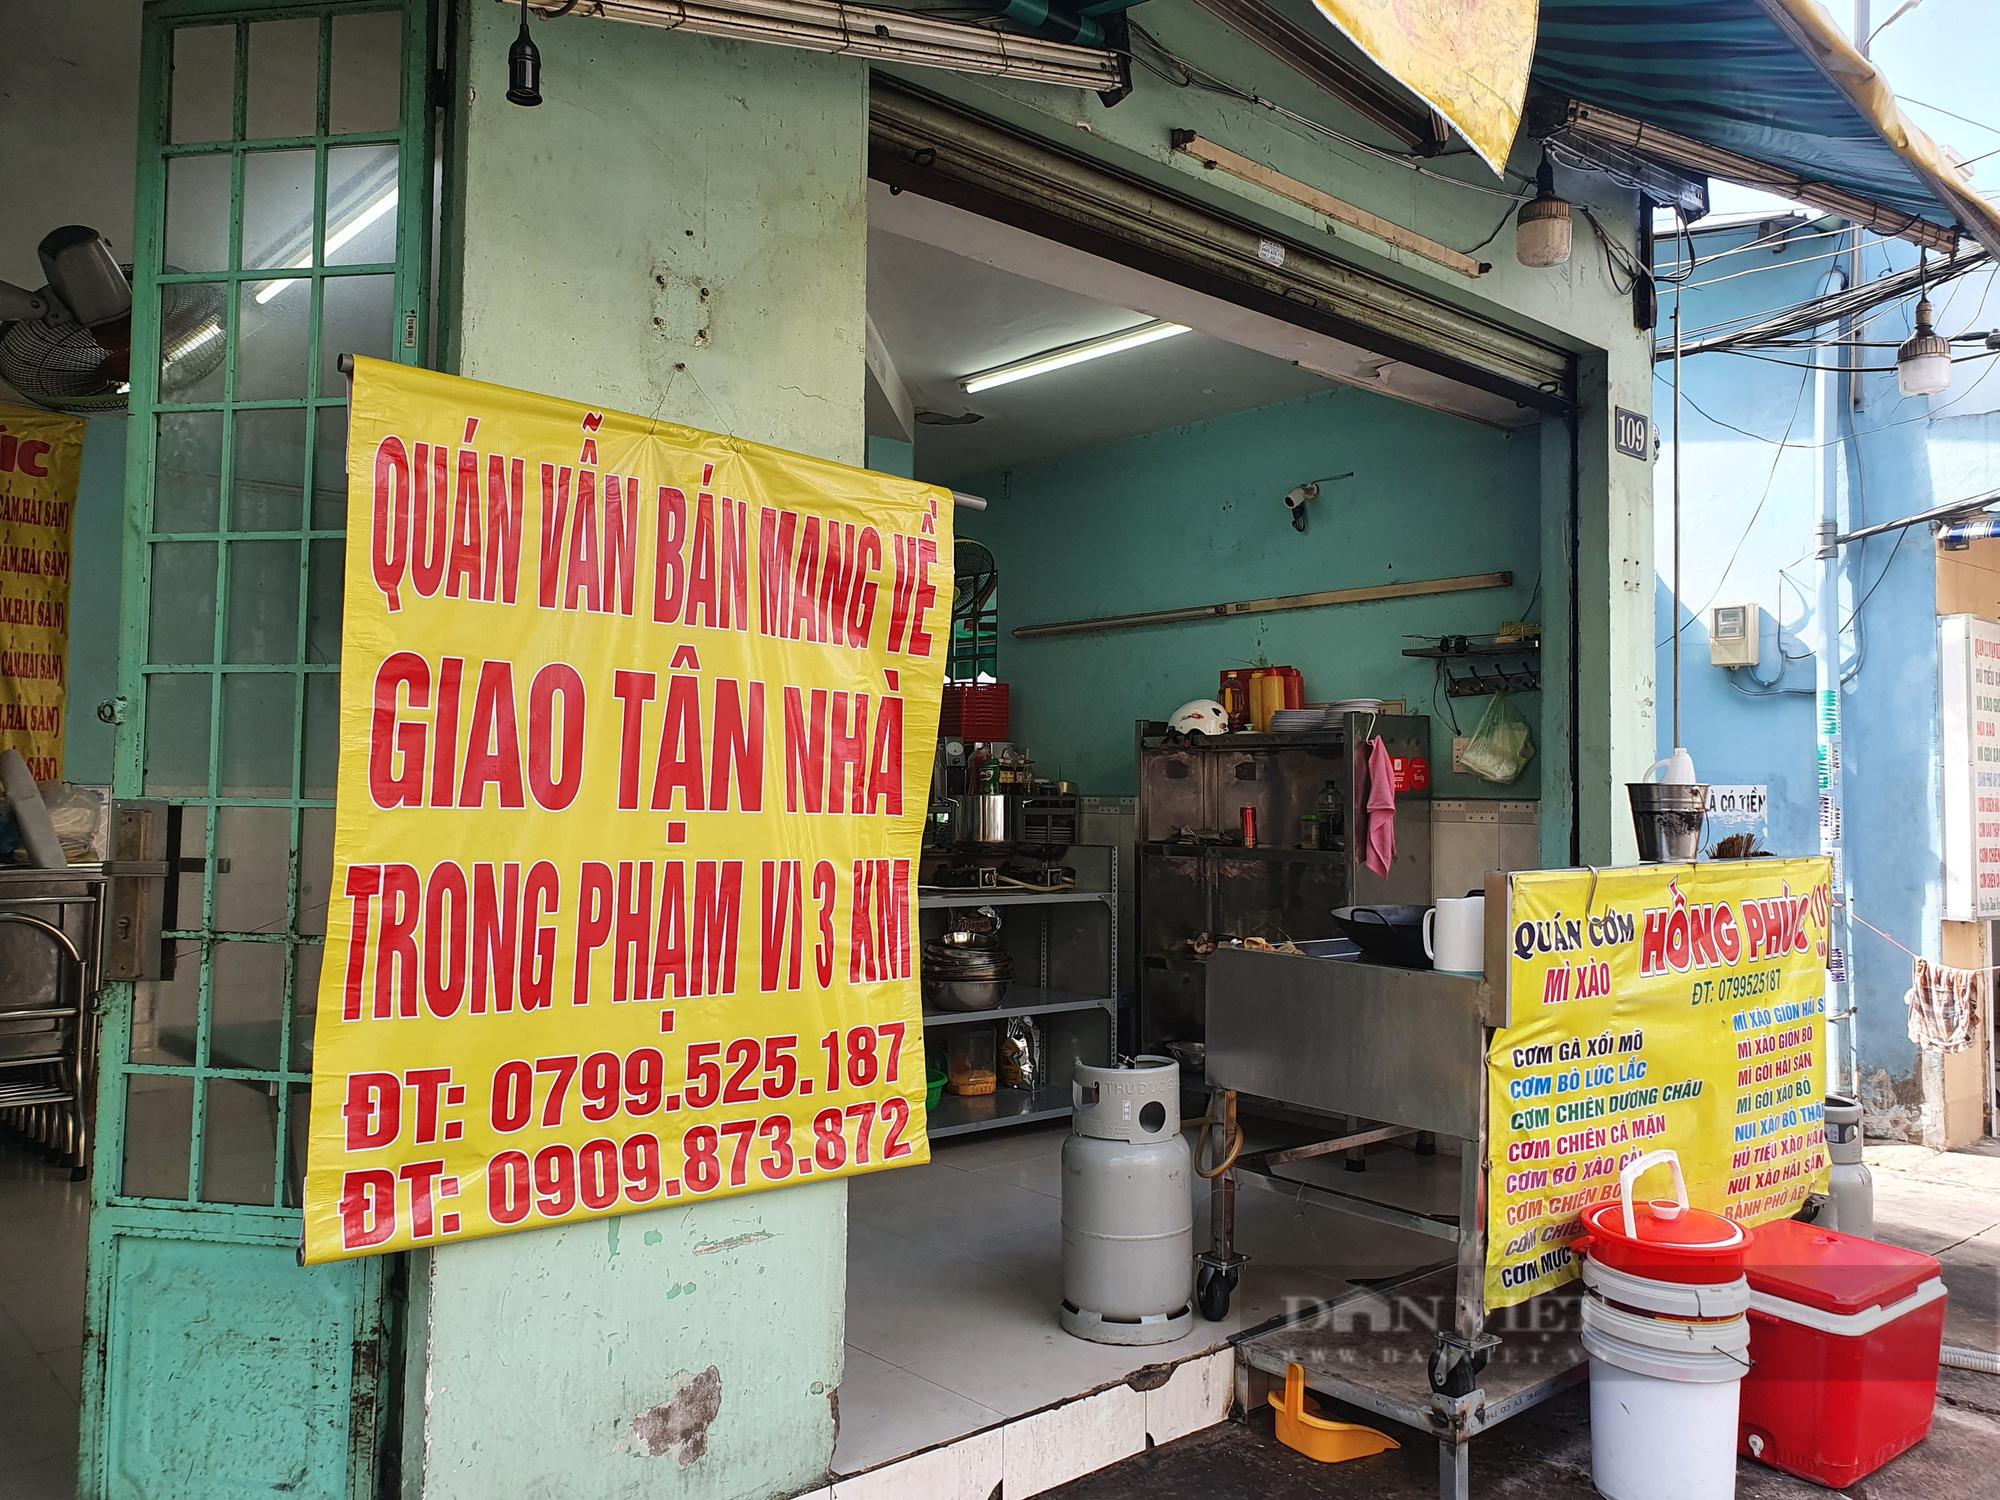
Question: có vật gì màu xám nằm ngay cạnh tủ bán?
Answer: cái bình ga